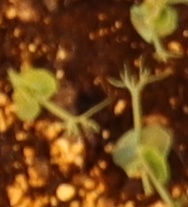
Label: Field Pea